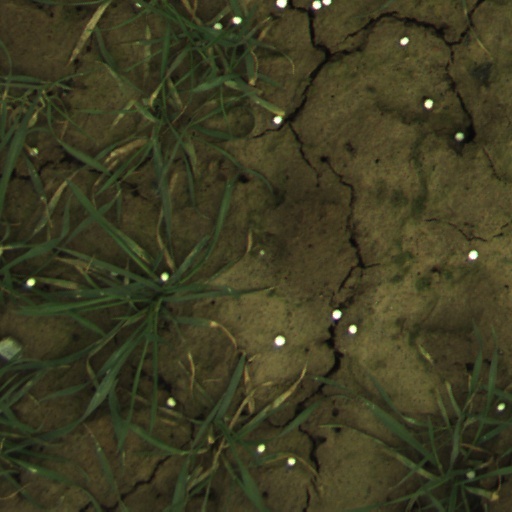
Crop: wheat